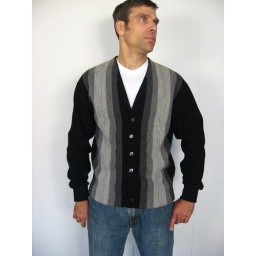
gray striped cardigan, by Abbey Hill